Child sacrifice

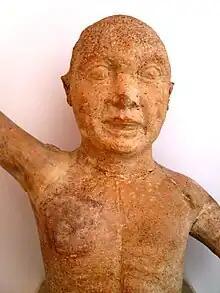
Child depicted, Tunisian figure

In the Book of Judges, chapter 11, the figure of Jephthah makes a vow to God, saying, "If you give the Ammonites into my hands, whatever comes out of the door of my house to meet me when I return in triumph from the Ammonites will be the Lord’s, and I will sacrifice it as a burnt offering" (as worded in the New International Version). Jephthah succeeds in winning a victory, but when he returns to his home in Mizpah he sees his daughter, dancing to the sound of timbrels, outside. After allowing her two months preparation, Judges 11:39 states that Jephthah kept his vow. According to the commentators of the rabbinic Jewish tradition, Jepthah's daughter was not sacrificed but was forbidden to marry and remained a spinster her entire life, fulfilling the vow that she would be devoted to the Lord. The 1st-century CE Jewish historian Flavius Josephus, however, interpreted this to mean that Jephthah burned his daughter on Yahweh's altar, whilst pseudo-Philo, late first century CE, wrote that Jephthah offered his daughter as a burnt offering because he could find no sage in Israel who would cancel his vow. In other words, this story of human sacrifice is not an order or requirement by God, but the punishment for those who vowed to sacrifice humans.